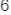
Number: 6